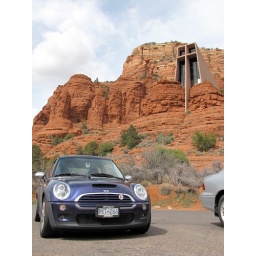
They built a church in the mountain.   You'd think this car has been blessed. ; )